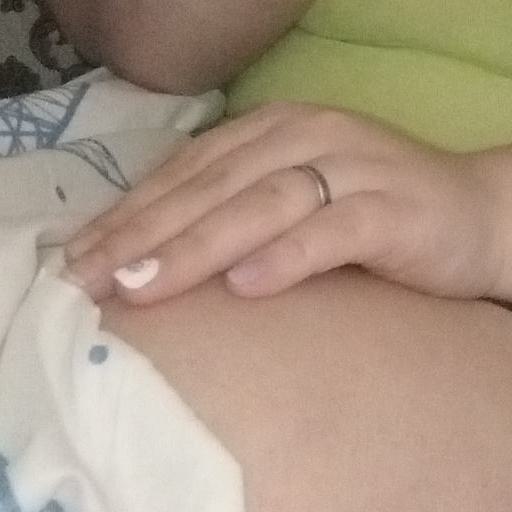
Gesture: no_gesture